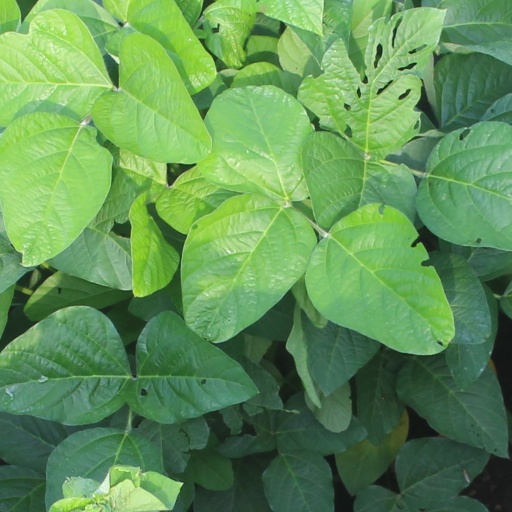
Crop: soybean